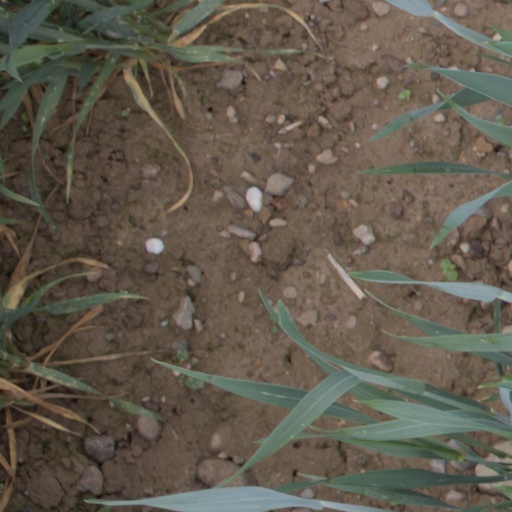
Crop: wheat